Jennifer Howard (actress)

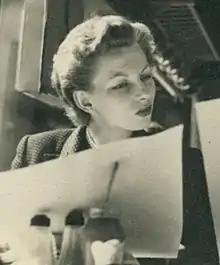
Howard in 1952

Jennifer Howard (born Clare Jenness Howard; March 23, 1925 – December 14, 1993) was an American stage and film actress active between the mid-1940s and early 1960s. She appeared in a number of classic television shows during the American Golden Age of Television and was also an accomplished watercolor and acrylic artist. She was the daughter of the playwright and screenwriter Sidney Howard and first wife of Hollywood producer Samuel Goldwyn Jr.